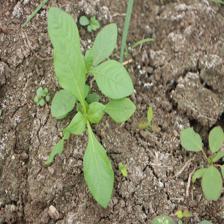
Label: BroadLeafWeed